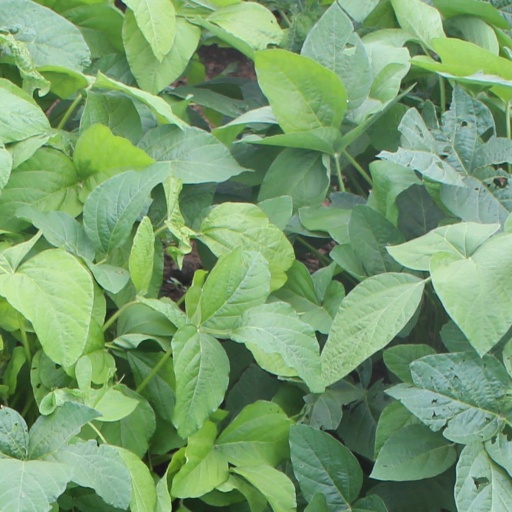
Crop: soybean